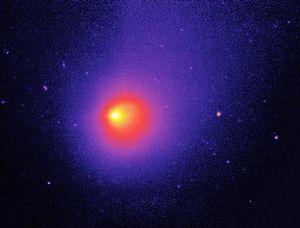
29P/Schwassmann-Wachmann, anciennement Schwassmann-Wachmann 1, est une comète périodique du système solaire, découverte le 15 novembre 1927 par les astronomes allemands Friedrich Karl Arnold Schwassmann et Arno Arthur Wachmann à l'Observatoire de Hambourg, en Allemagne.